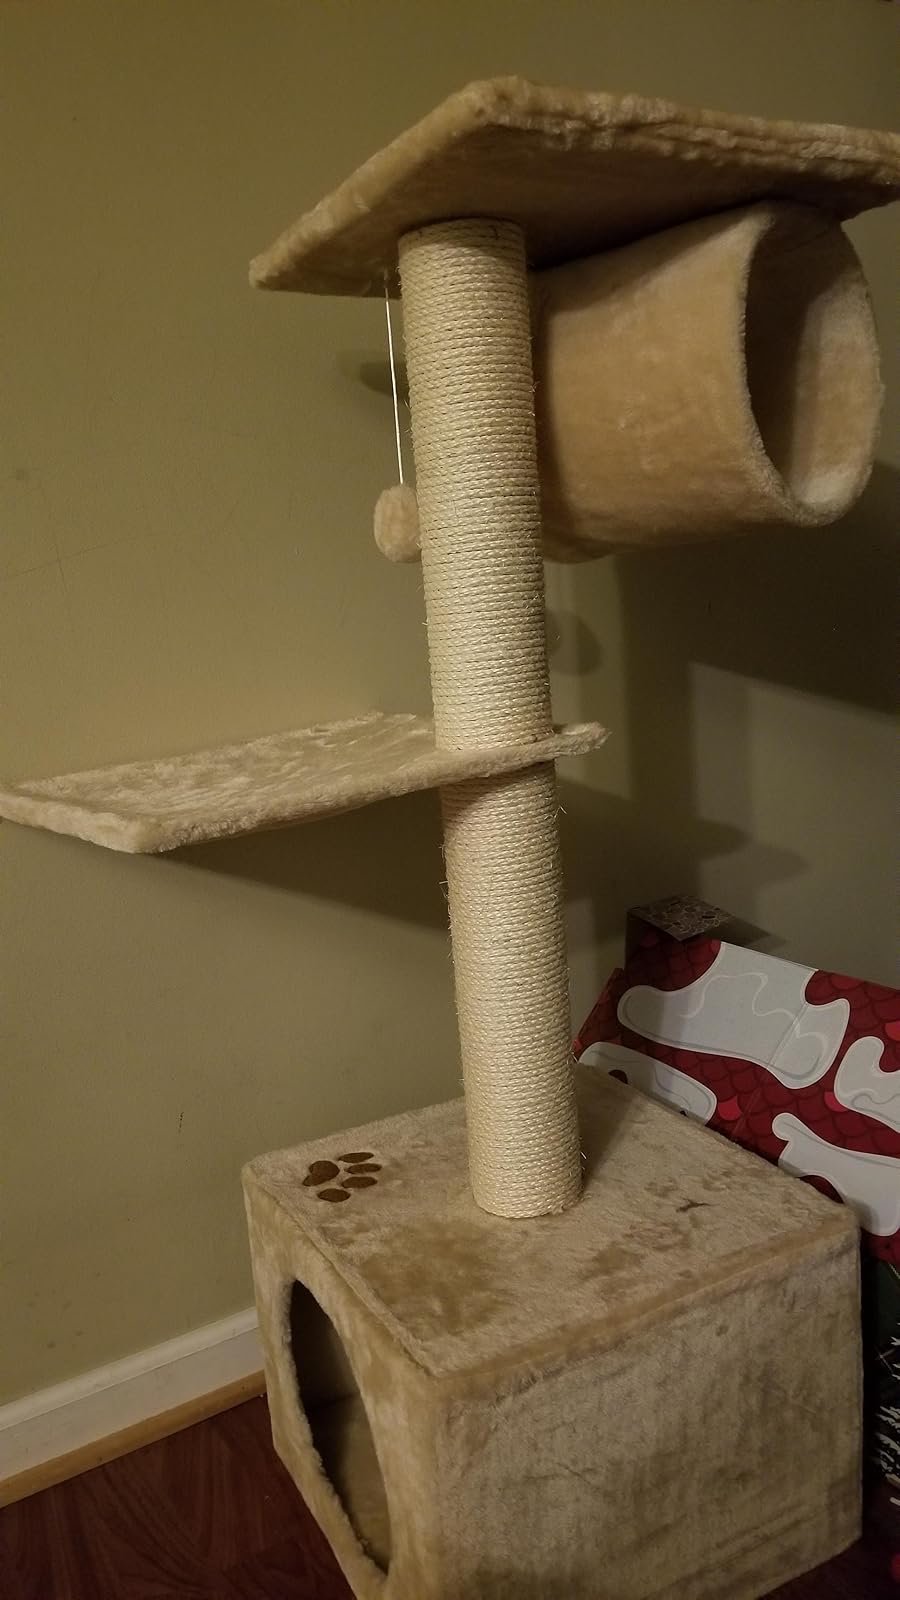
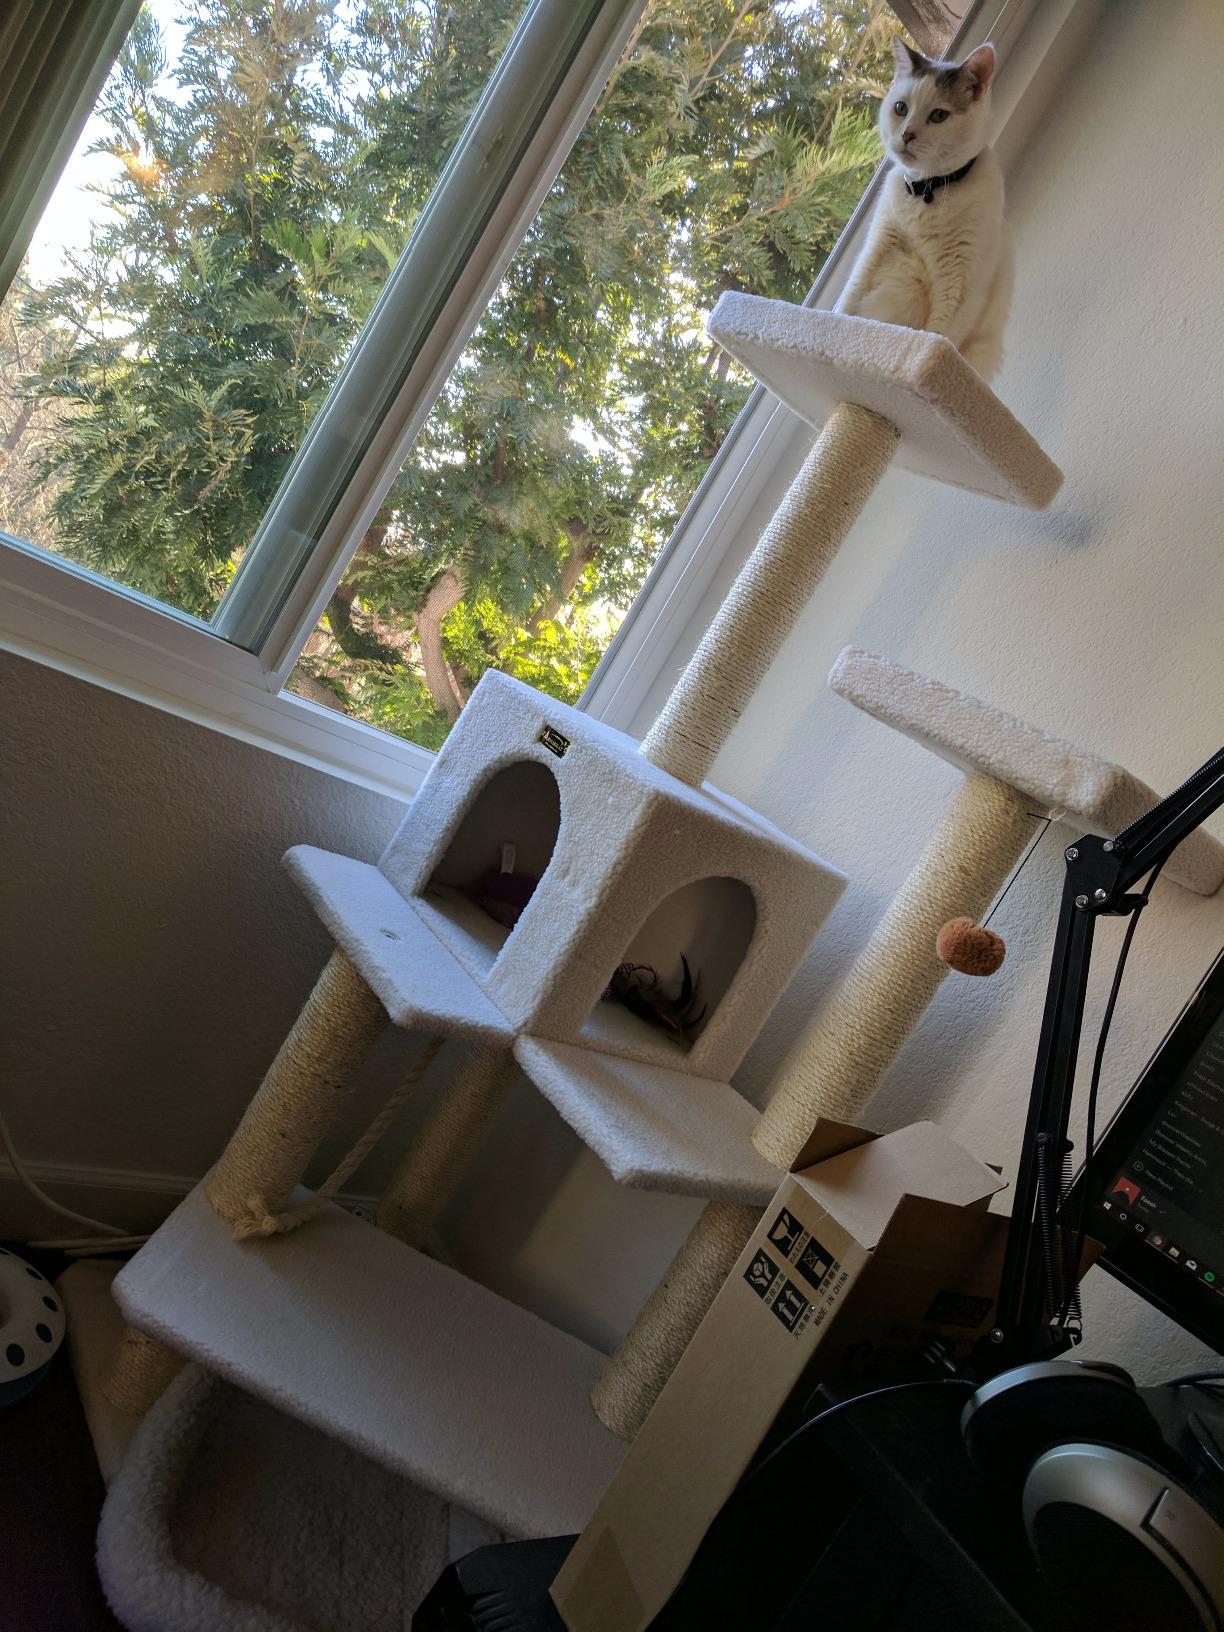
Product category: items_cat tree
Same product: no